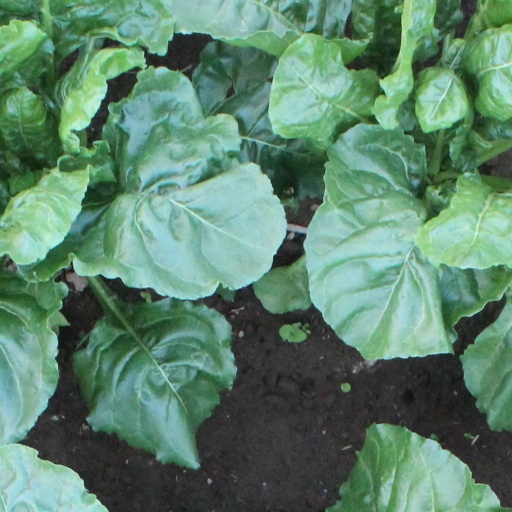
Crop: sugar beet